109th Airlift Squadron

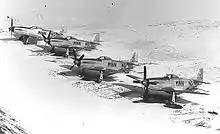
109th Fighter Squadron F-51Ds in the late 1940s

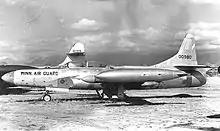
F-94C 50-980, about 1958, 109th Fighter-Interceptor Squadron

The wartime 109th Tactical Reconnaissance Squadron was re-activated and re-designated as the 109th Fighter Squadron, and was allotted to the Minnesota Air National Guard, on 24 May 1946. It was organized at Wold-Chamberlain Field, Minneapolis, and was extended federal recognition on 28 August 1947 by the National Guard Bureau. The 109th Fighter Squadron was entitled to the history, honors, and colors of the 109th Tactical Reconnaissance Squadron. The squadron was equipped with F-51D Mustangs and was assigned to the 133d Fighter Group. The new unit's mission was the air defense of Minnesota.